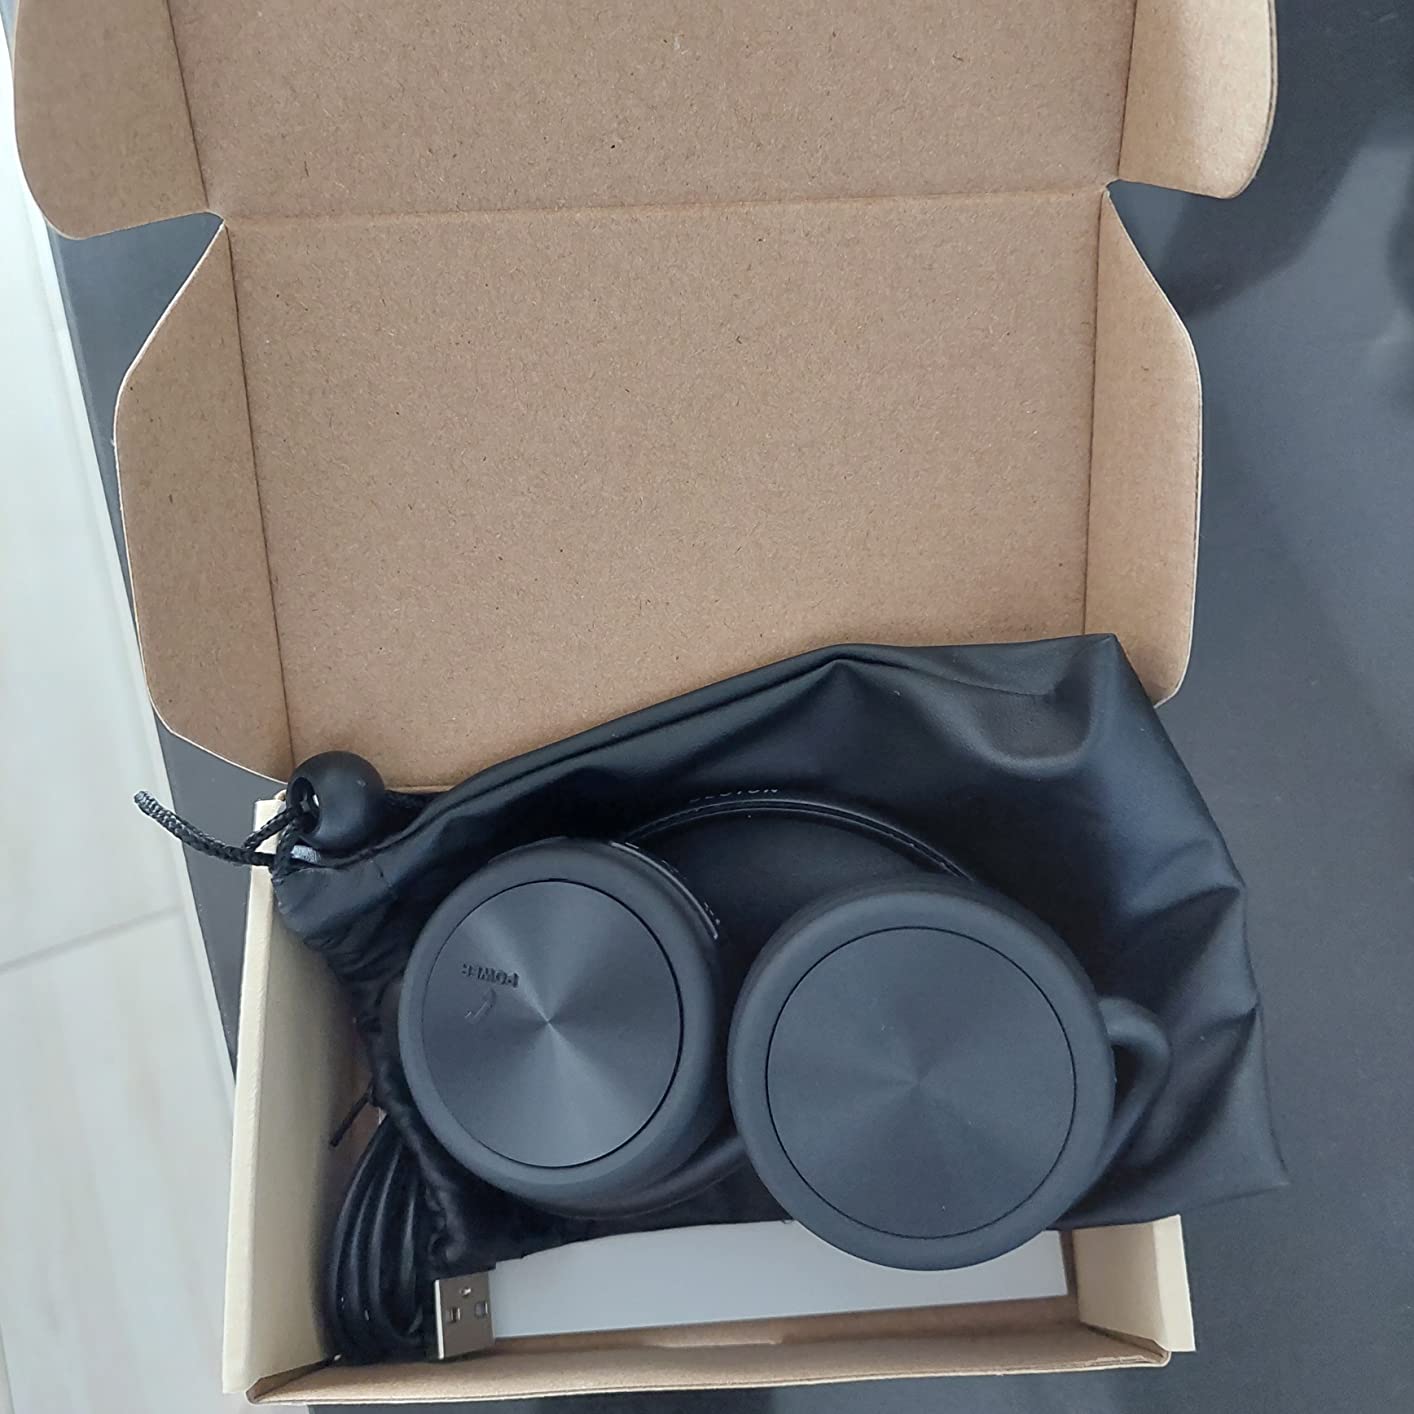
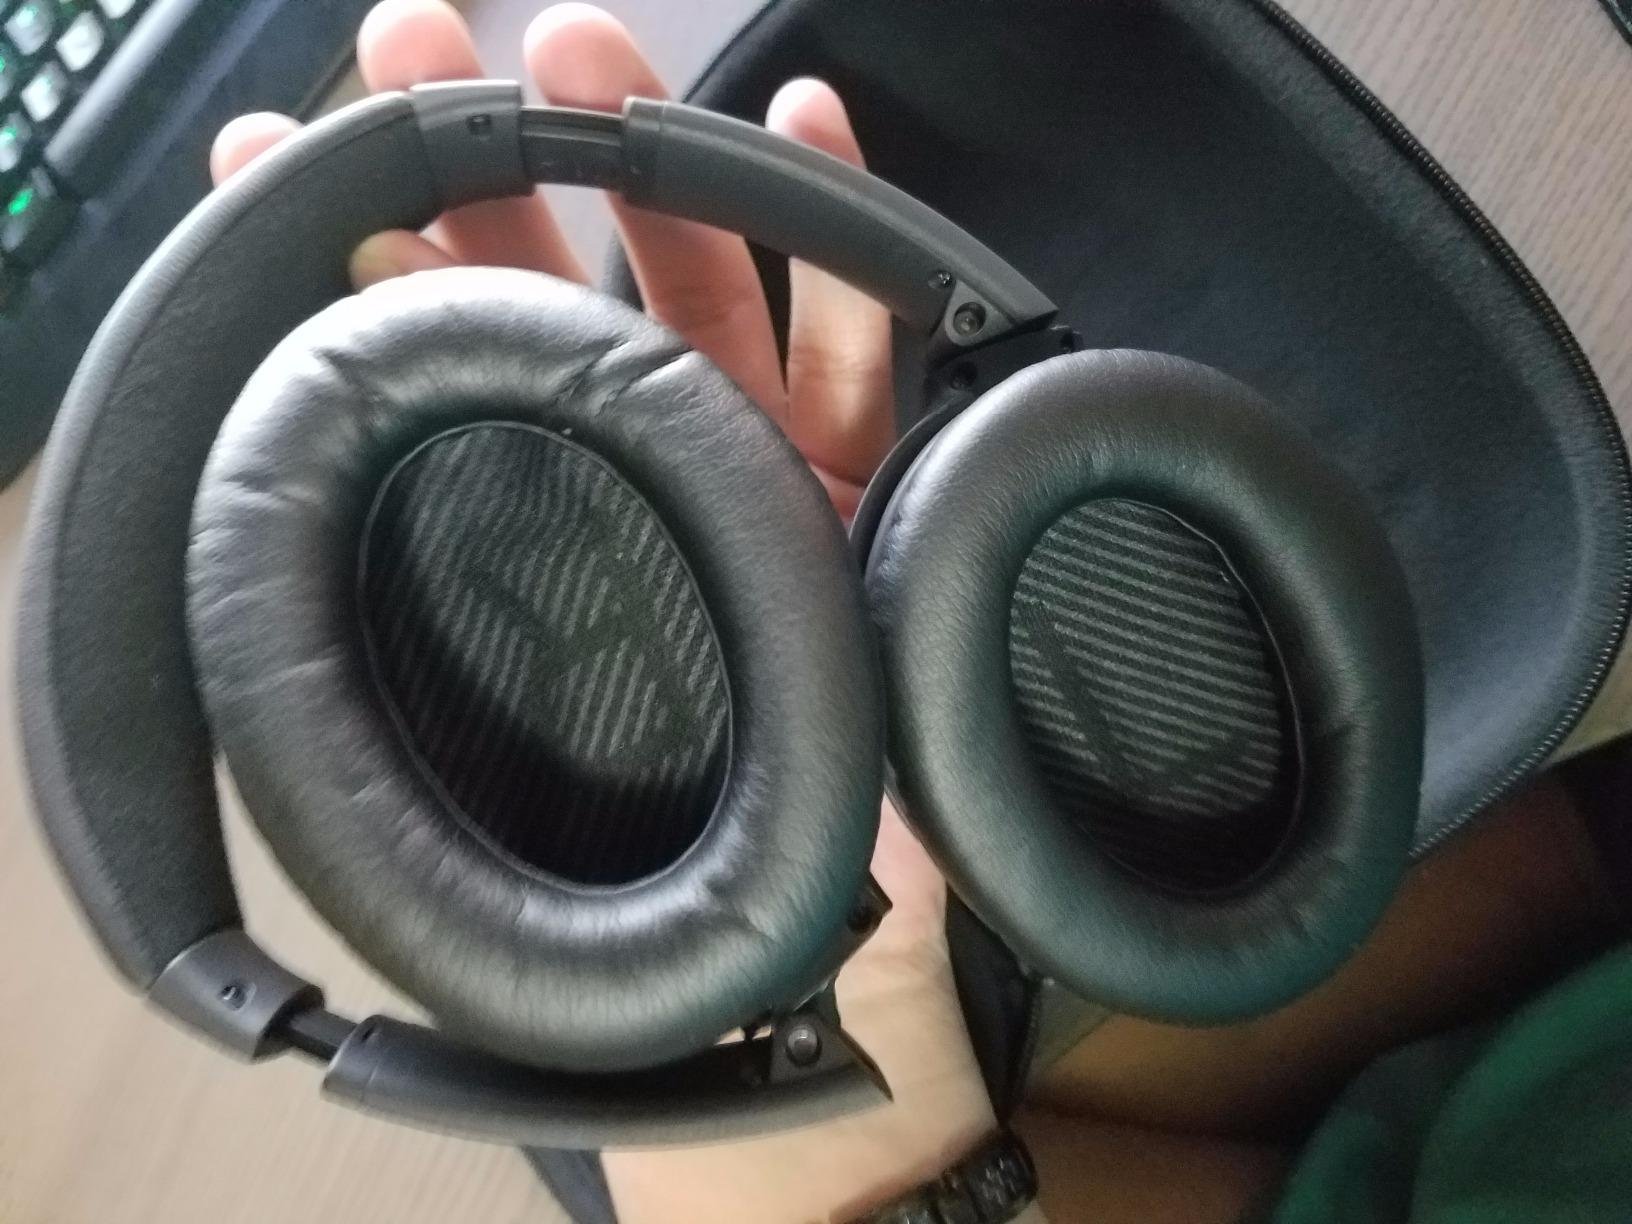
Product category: headphones
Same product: no